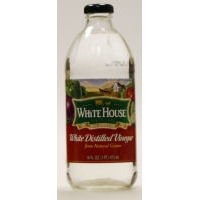
Item Name: White House White Distilled Vinegar, 16 fl oz
Value: 16.0
Unit: Fl Oz

Price: 5.96